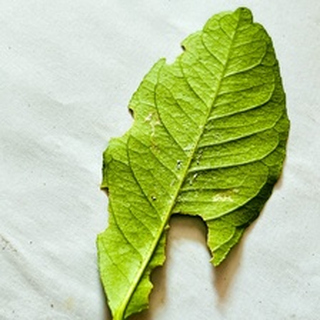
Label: lemon_deficiency